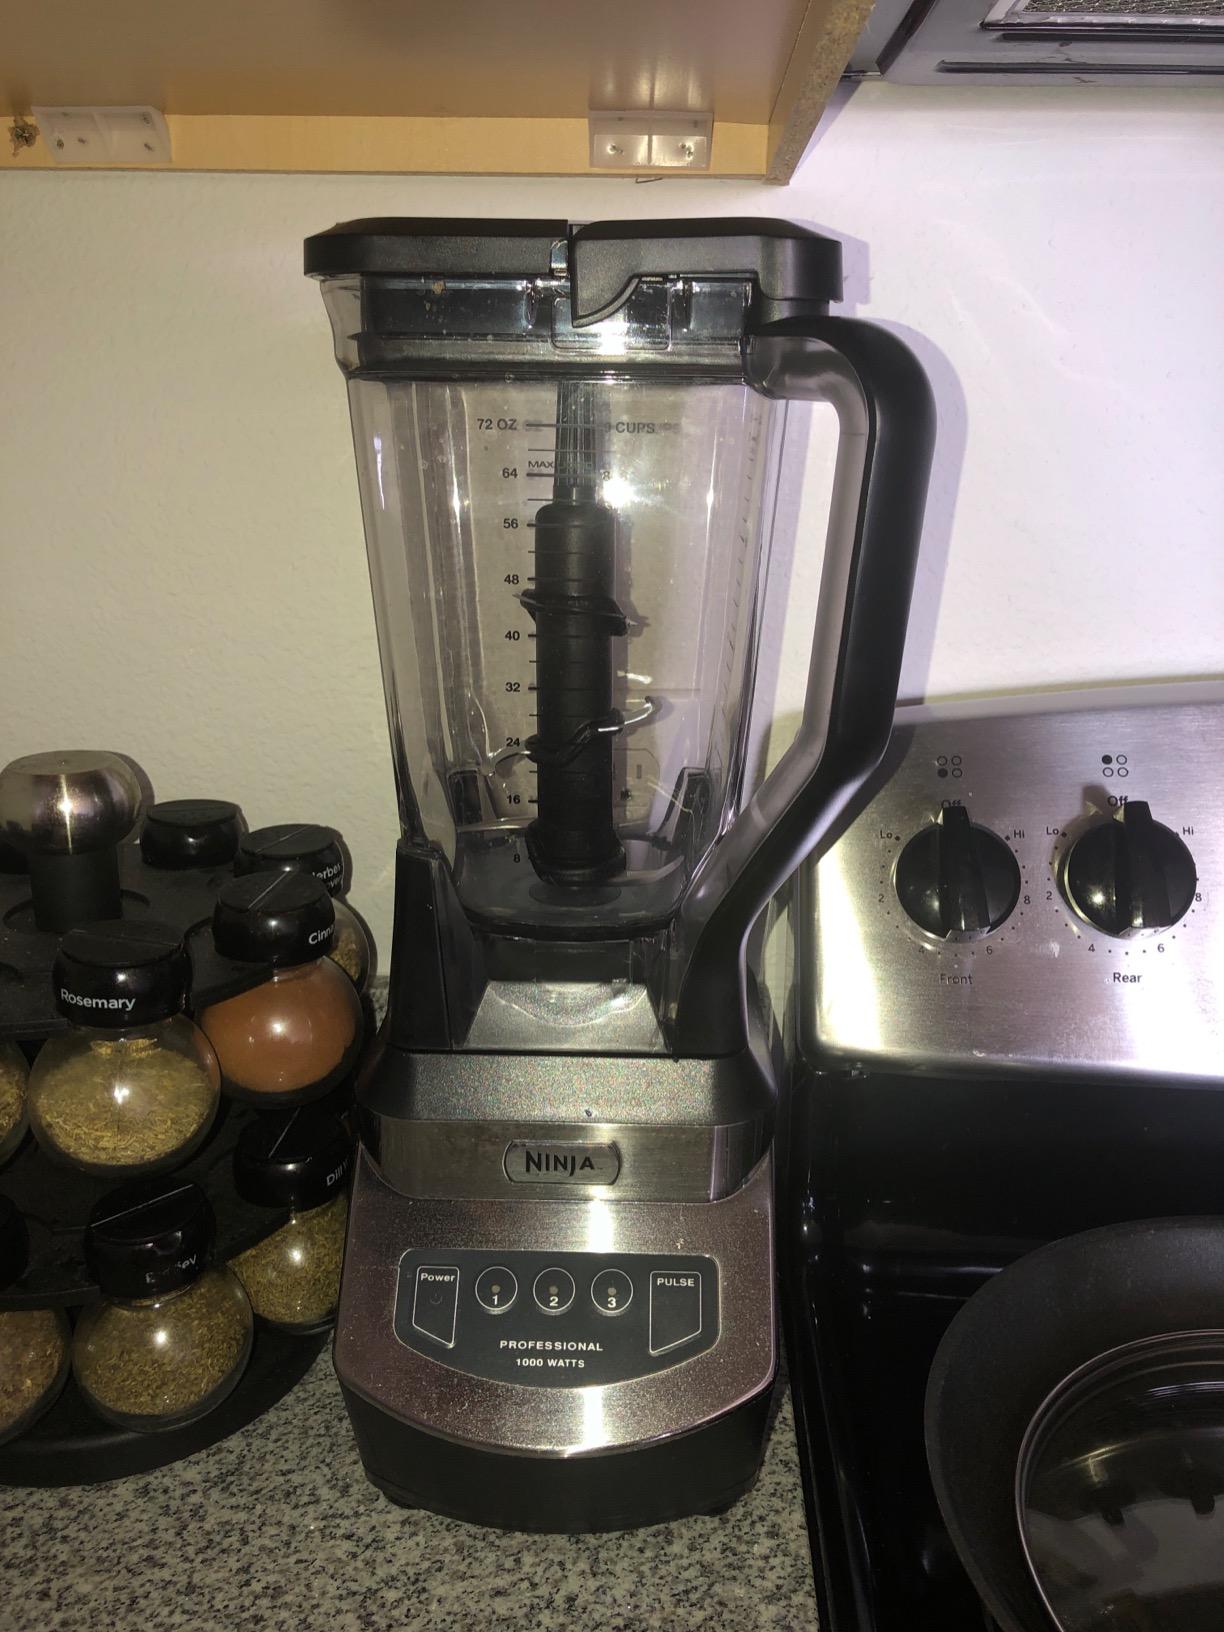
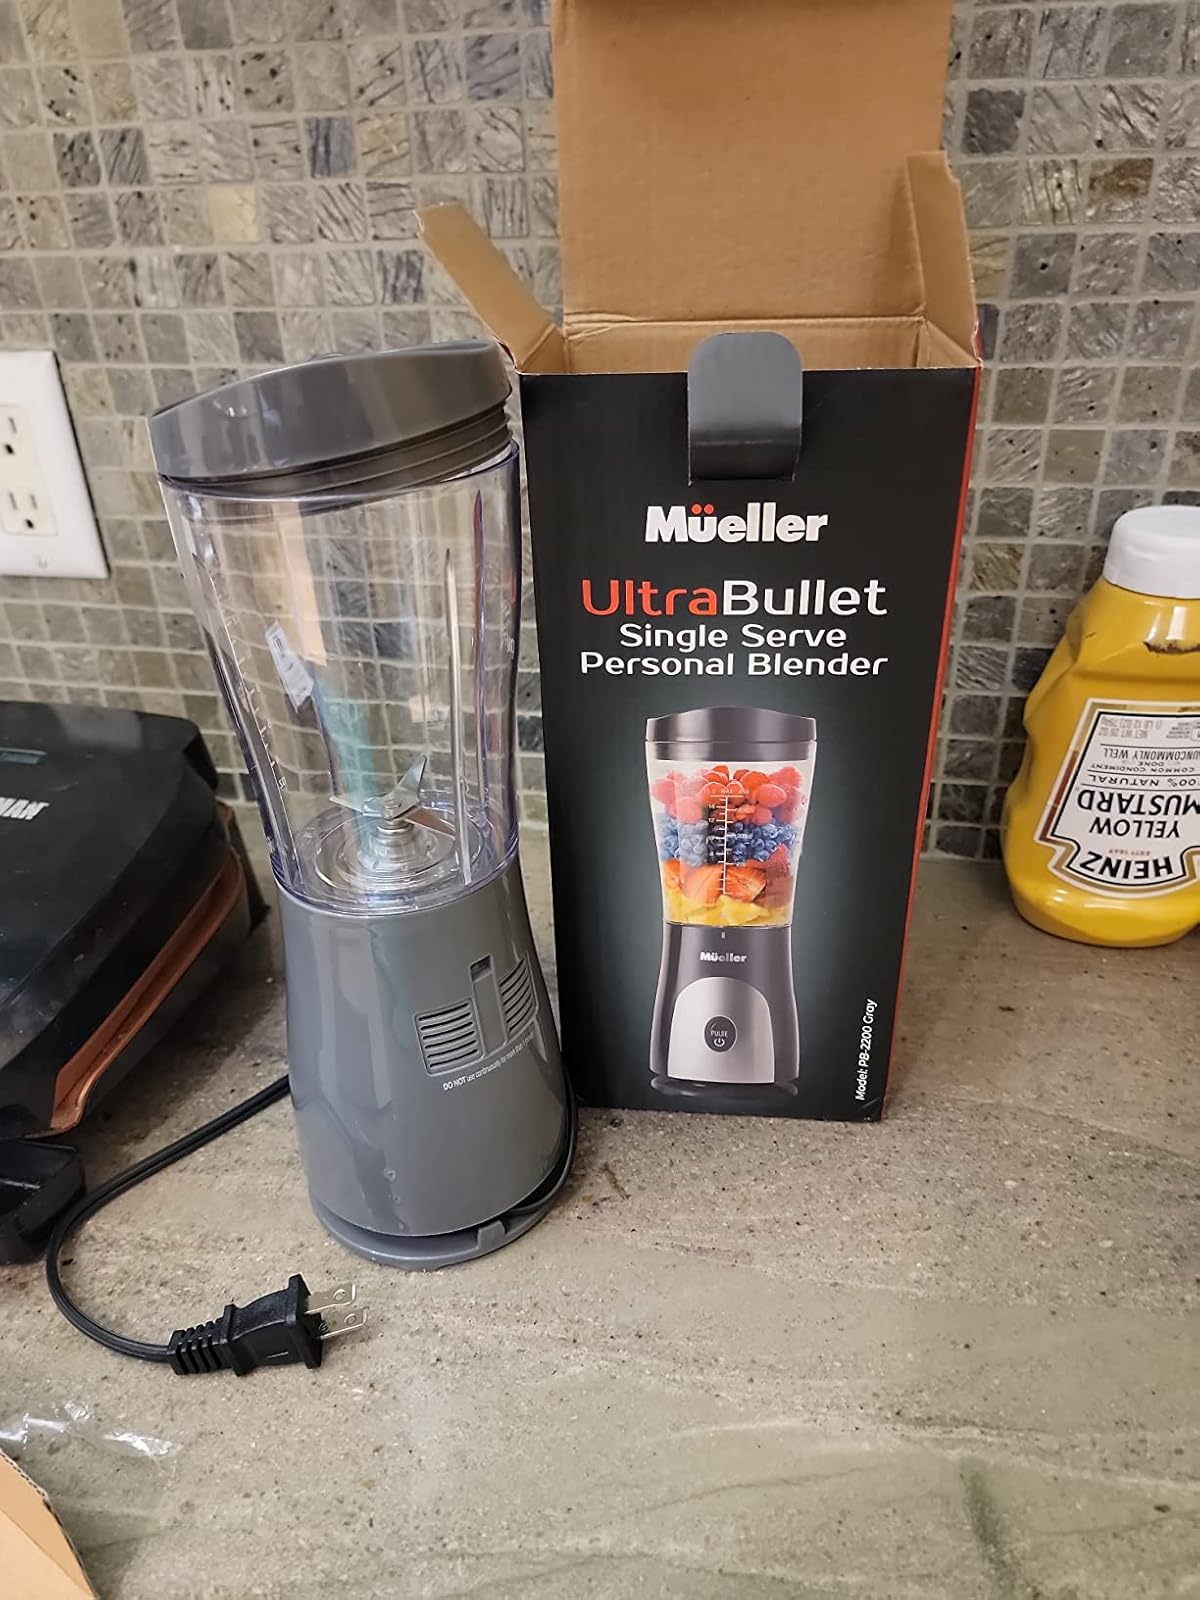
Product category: items_blender
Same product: no